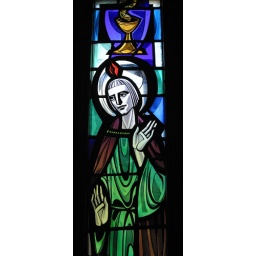
Stained glass windows designed and fabricated by Willet Studios (now Willet Hauser Architectural Glass, Inc.)